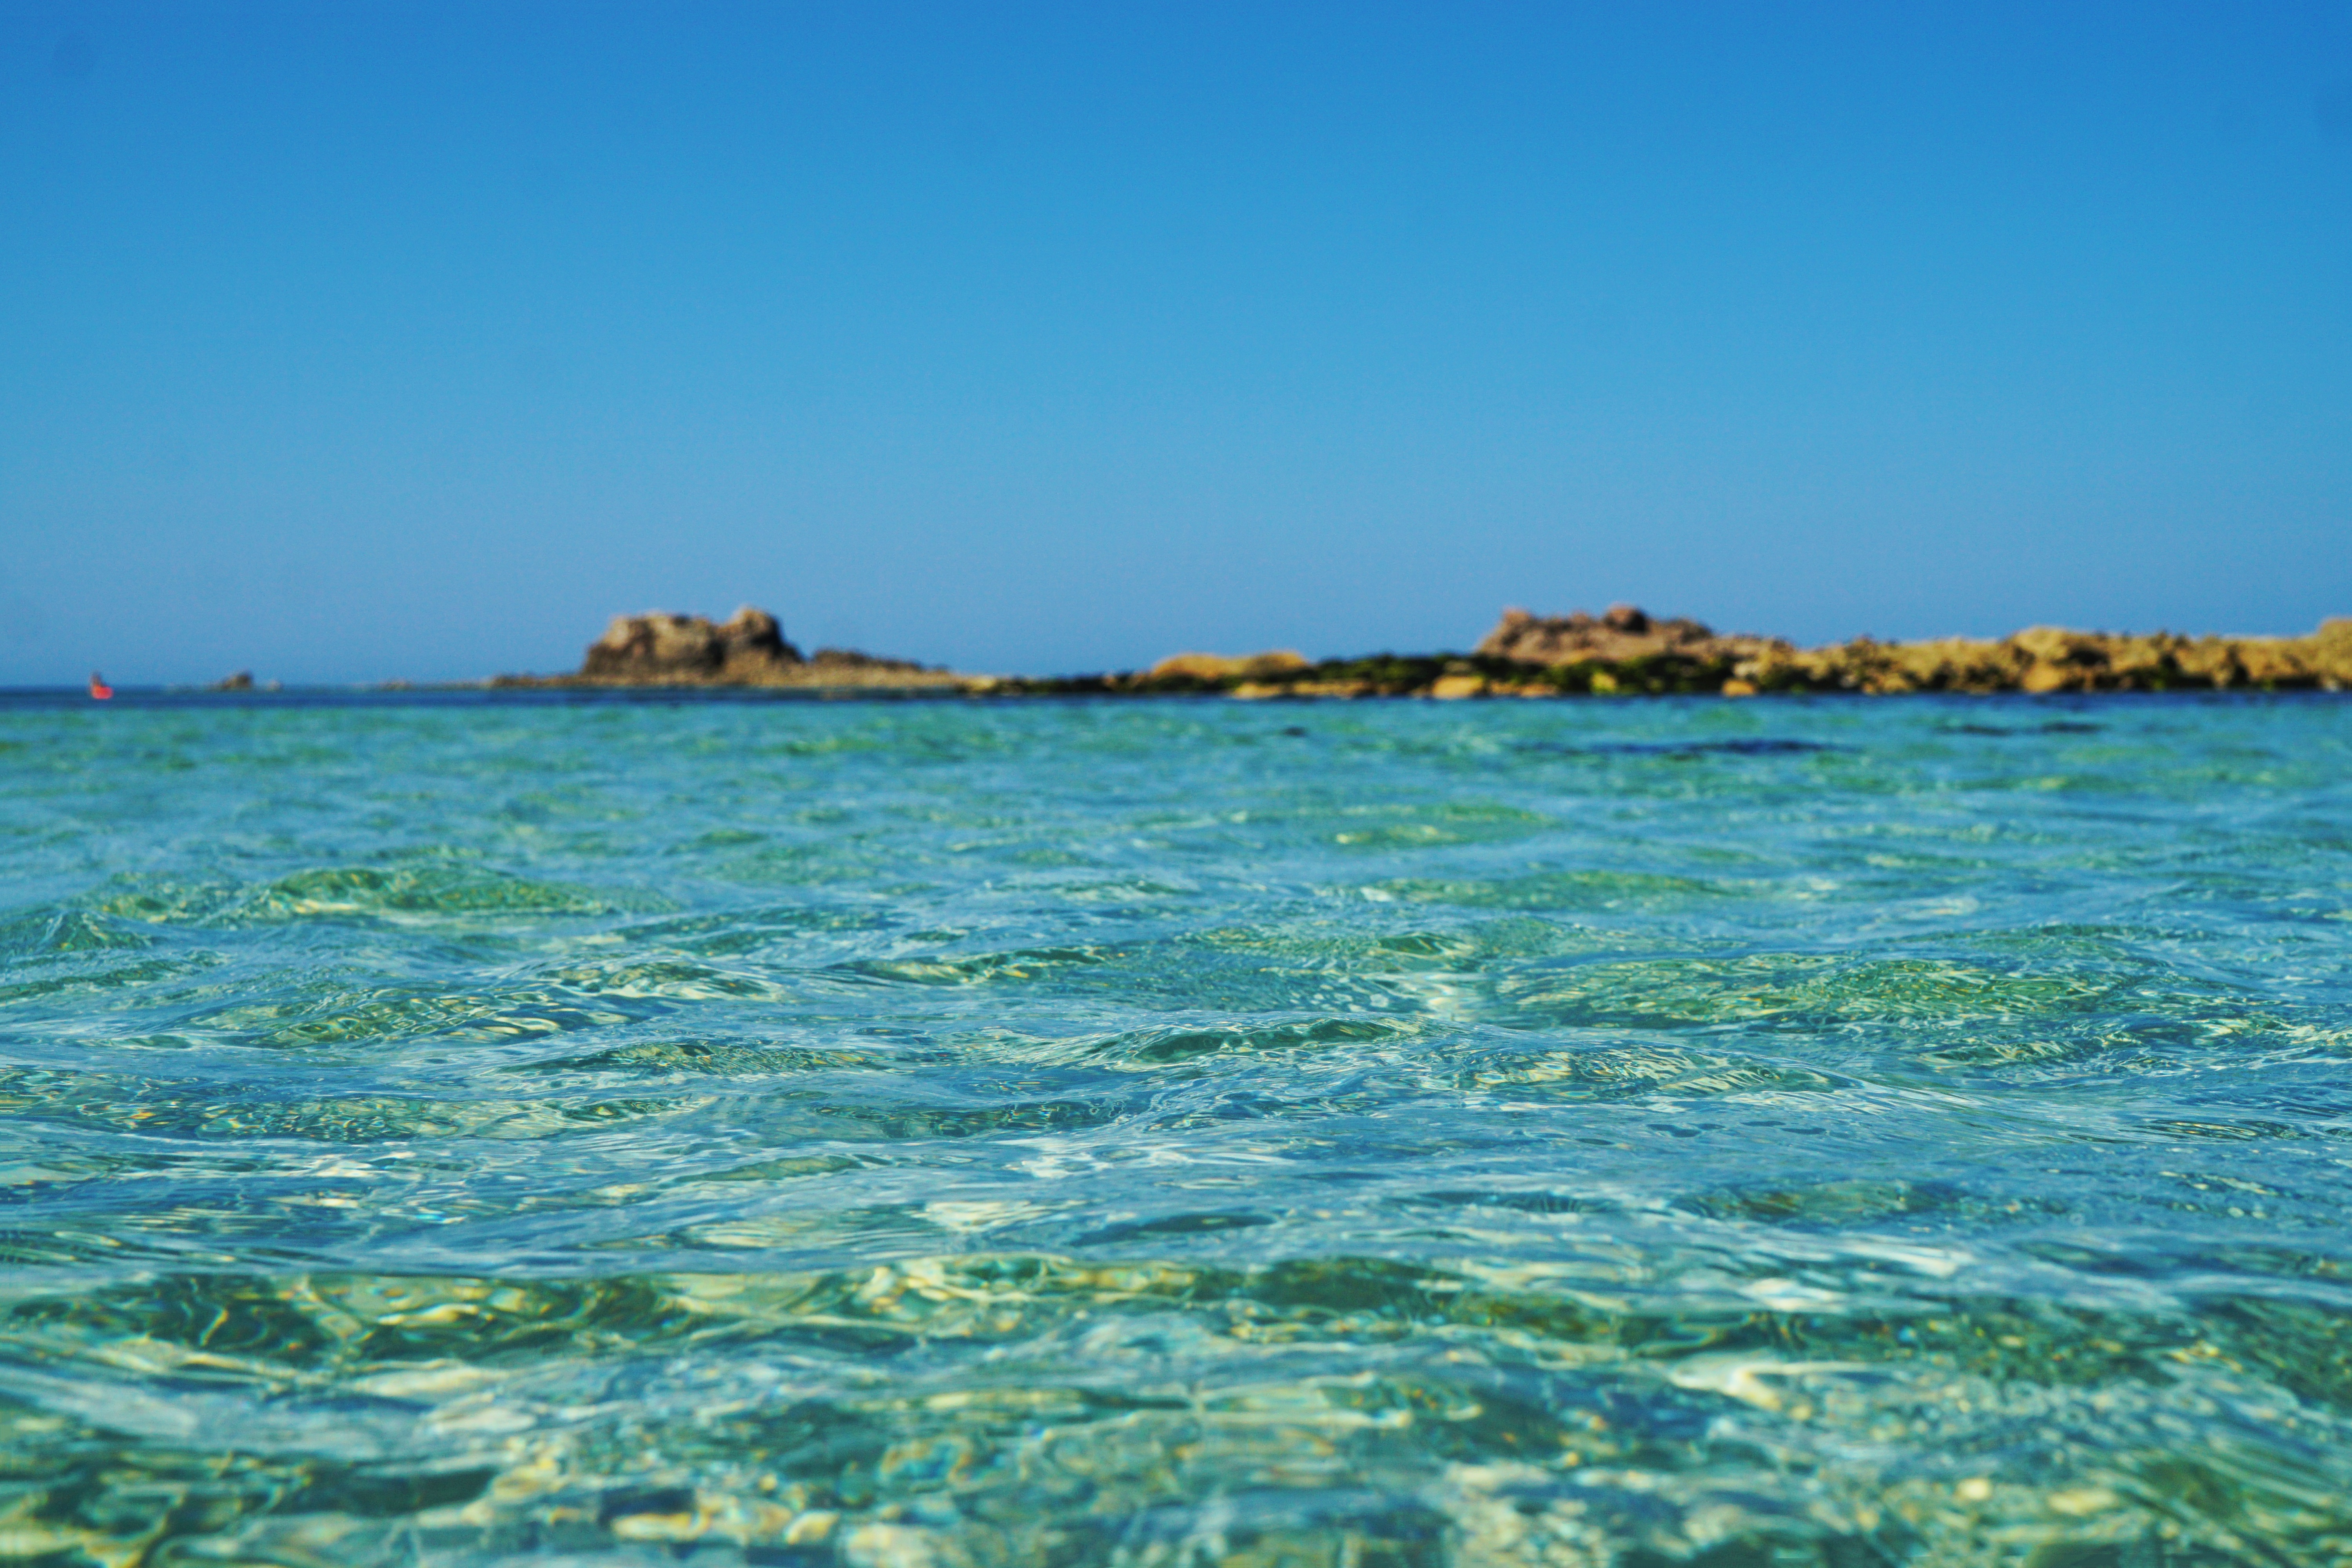
beach, sea, coast, ocean, horizon, shore, wave, cove, lagoon, bay, island, body of water, archipelago, caribbean, cape, islet, landform, wind wave